Free-produce movement

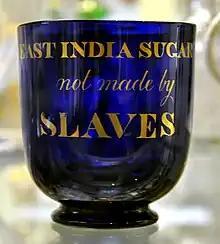
This 1820s sugar bowl describes its contents as "EAST INDIA SUGAR "not made by" SLAVES"

The free-produce movement was an international boycott of goods produced by slave labor. It was used by the abolitionist movement as a non-violent way for individuals, including the disenfranchised, to fight slavery.